Franz Boll (historian)

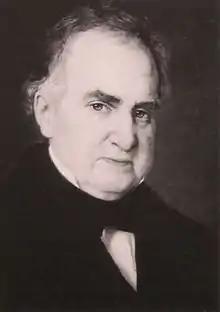
Franz Boll (1874)

Franz Christian Boll (17 October 1805, Neubrandenburg – 20 March 1875) was a Lutheran theologian and historian. He was the father of physiologist Franz Christian Boll (1849–1879), and the brother of naturalist Ernst Boll (1817–1868), with whom he collaborated throughout his career.